Lake Manzherok

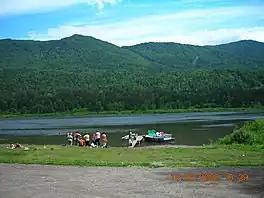
Lake Manzherok

Lake Manzherok (Manzherok, Altay: Manјӱrek, "Manĵürek") is a lake in the Altai Republic, located on the right bank of the Katun, at an altitude of 373 m above sea level. The Altai name of the lake is Doingol. The length of the lake is 1112 m, the maximum width is 400 m, the depth is 2.5-2.8 m, and the area is 37.6 ha. The village of the same name is located 2 km from the lake, on the banks of the Katun River. Near the lake is the village of Ozernoye. The lake is a natural monument.